British literature

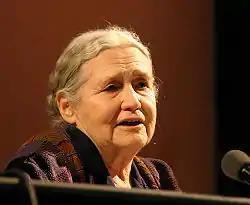
Doris Lessing, Cologne, 2006

The leading poets during the Victorian period were Alfred, Lord Tennyson (1809–1892), Robert Browning (1812–1889), Elizabeth Barrett Browning (1806–1861), and Matthew Arnold (1822–1888). The poetry of this period was heavily influenced by the Romantics, but went off in its own directions. Particularly notable was the development of the dramatic monologue, a form used by many poets in this period, but perfected by Browning.